Luc Bulot

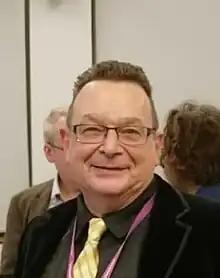
Bulot in 2019

Luc Bulot (July 23, 1963 – July 27, 2022) was a French paleontologist mainly known for his work on the biostratigraphy of West Africa and on the determination of Lower Cretaceous GSSP.